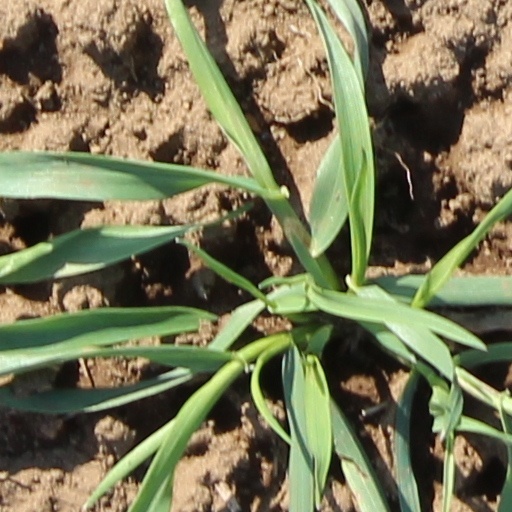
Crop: wheat